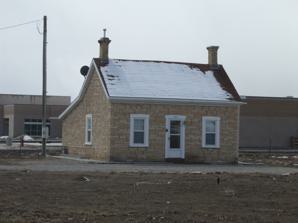
Building: James and Caroline M. Metcalf House
Country: United States of America
Year built: 1883
United States historic place James and Caroline M. Metcalf House U.S. National Register of Historic Places The house in 2010 Show map of Utah Show map of the United States Location 290 East 500 South, Gunnison, Utah Coordinates 39°08′43″N 111°48′32″W / 39.14528°N 111.80889°W / 39.14528; -111.80889 ( James and Caroline M. Metcalf House ) Area 0.7 acres (0.28 ha) Built 1883 Architectural style Classical Revival NRHP reference No. 98000905 Added to NRHP July 23, 1998 The James and Caroline M. Metcalf House is a historic house in Gunnison, Utah . It was built in 1883, probably for James Metcalf, an immigrant from England who became a sheep and livestock farmer in Utah, and his Denmark-born wife Caroline, the daughter of Hans Larsen, who gave them the plot of land. However, the Metcalfs may have owned but not lived in the house. It was a hall-parlor plan house with Classical Revival -style details. It has been listed on the National Register of Historic Places since July 23, 1998. References